Thomas Tellefsen

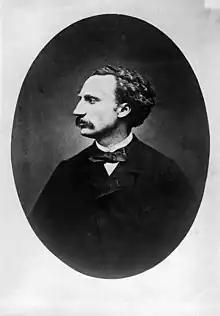
Tellefsen

Thomas Dyke Acland Tellefsen (26 November 1823 – 6 October 1874) was a Norwegian pianist, composer, and teacher. As a composer, Tellefsen wrote 44 opuses, including solo piano works, two piano concertos, and chamber music. He dedicated many of his compositions to the Polish, Russian, and French aristocracy.